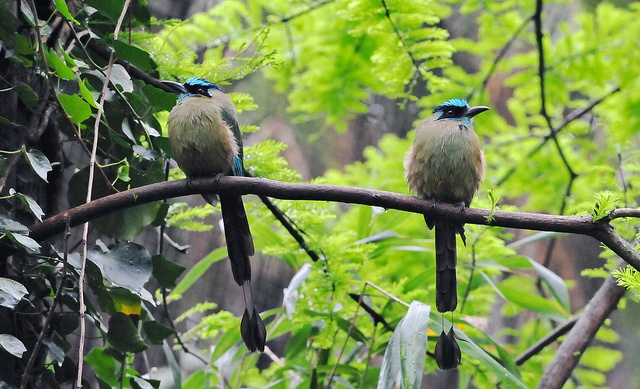
two blue headed birds sit on tree branch

Two birds are perched on a tree outdoors.
The two  brown and blue birds is sitting in the tree
A couple of birds perched on top of a tree branch.
A couple of small birds on a tree branch.